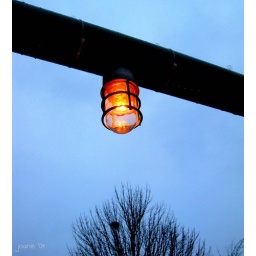
....another light seen at Granville Island in Vancouver last Tuesday! ...I love the bird nest seen in the tree in the background!